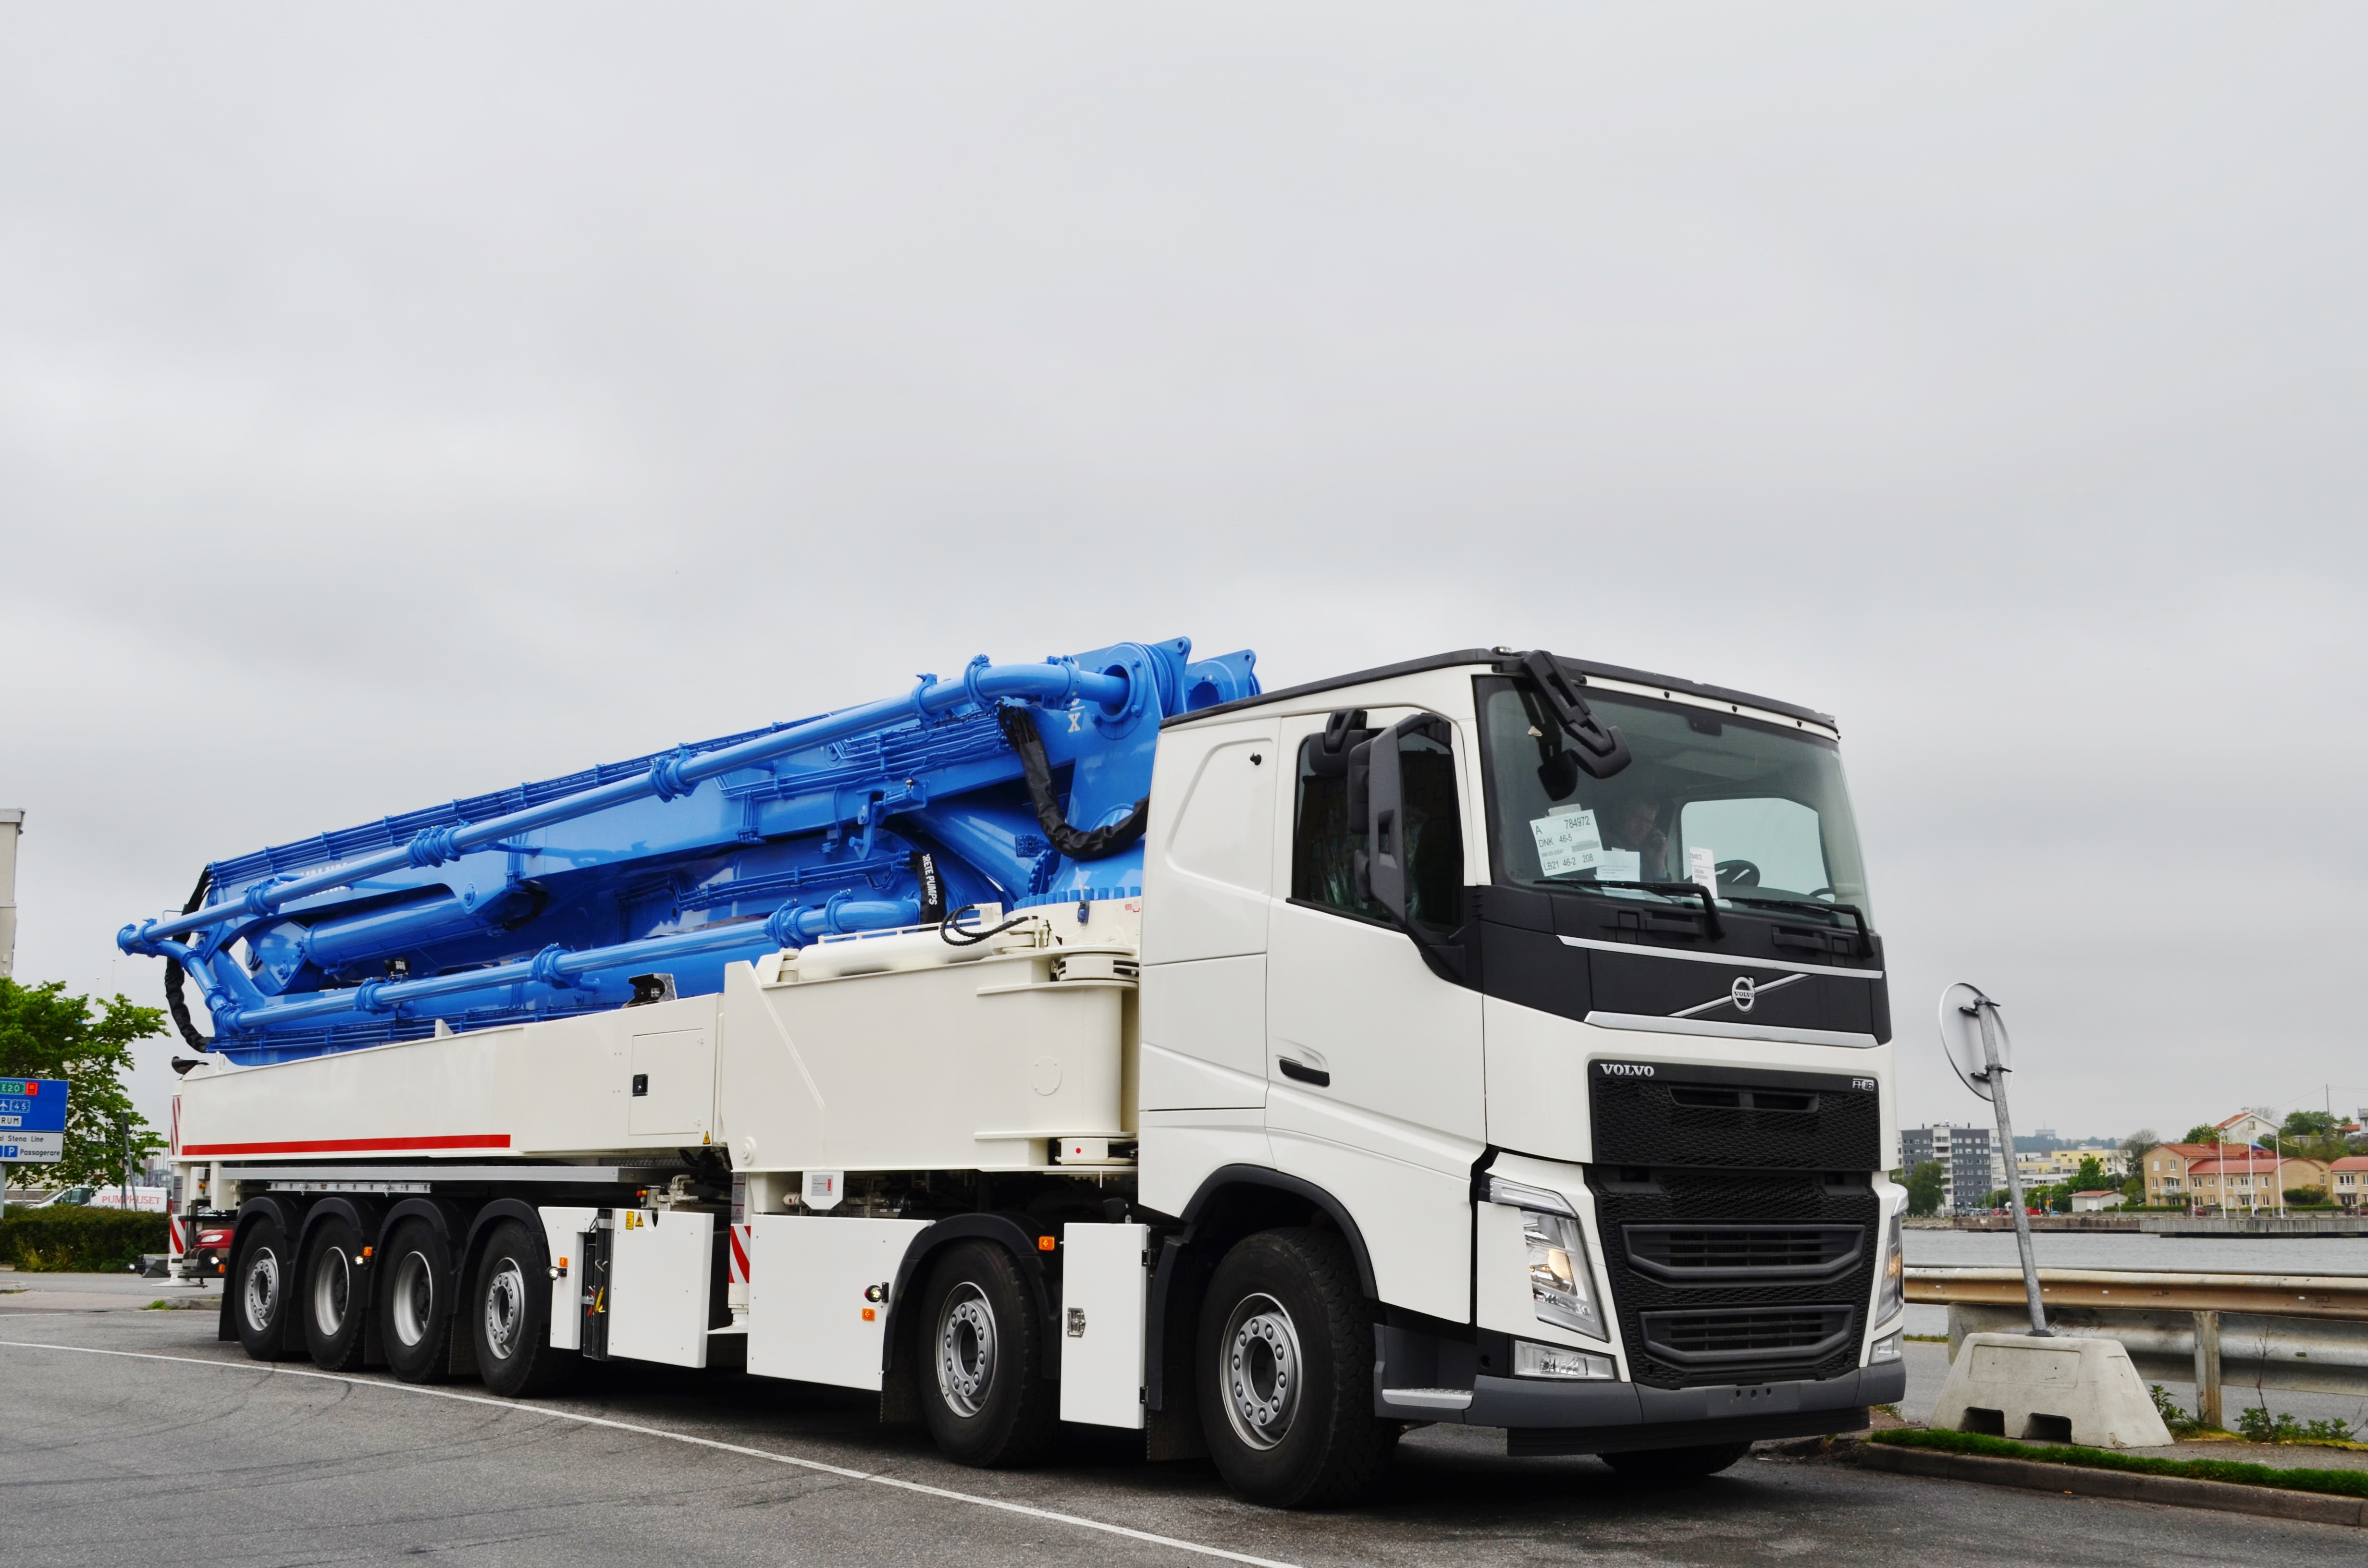
technology, car, transport, truck, vehicle, machine, concrete, pump, build, volvo, construct, commercial vehicle, freight transport, construction equipment, land vehicle, trailer truck, junjin